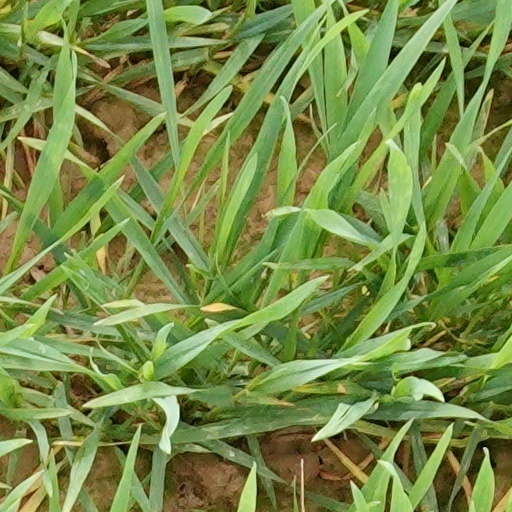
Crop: wheat